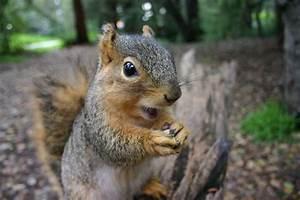
squirrel